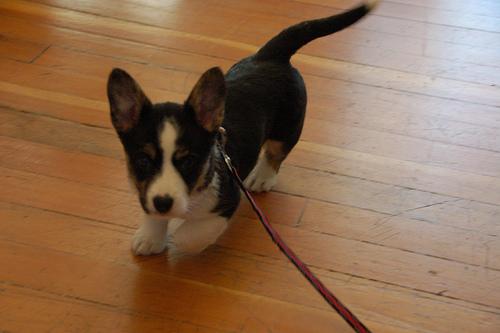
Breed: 2909-n000116-Cardigan